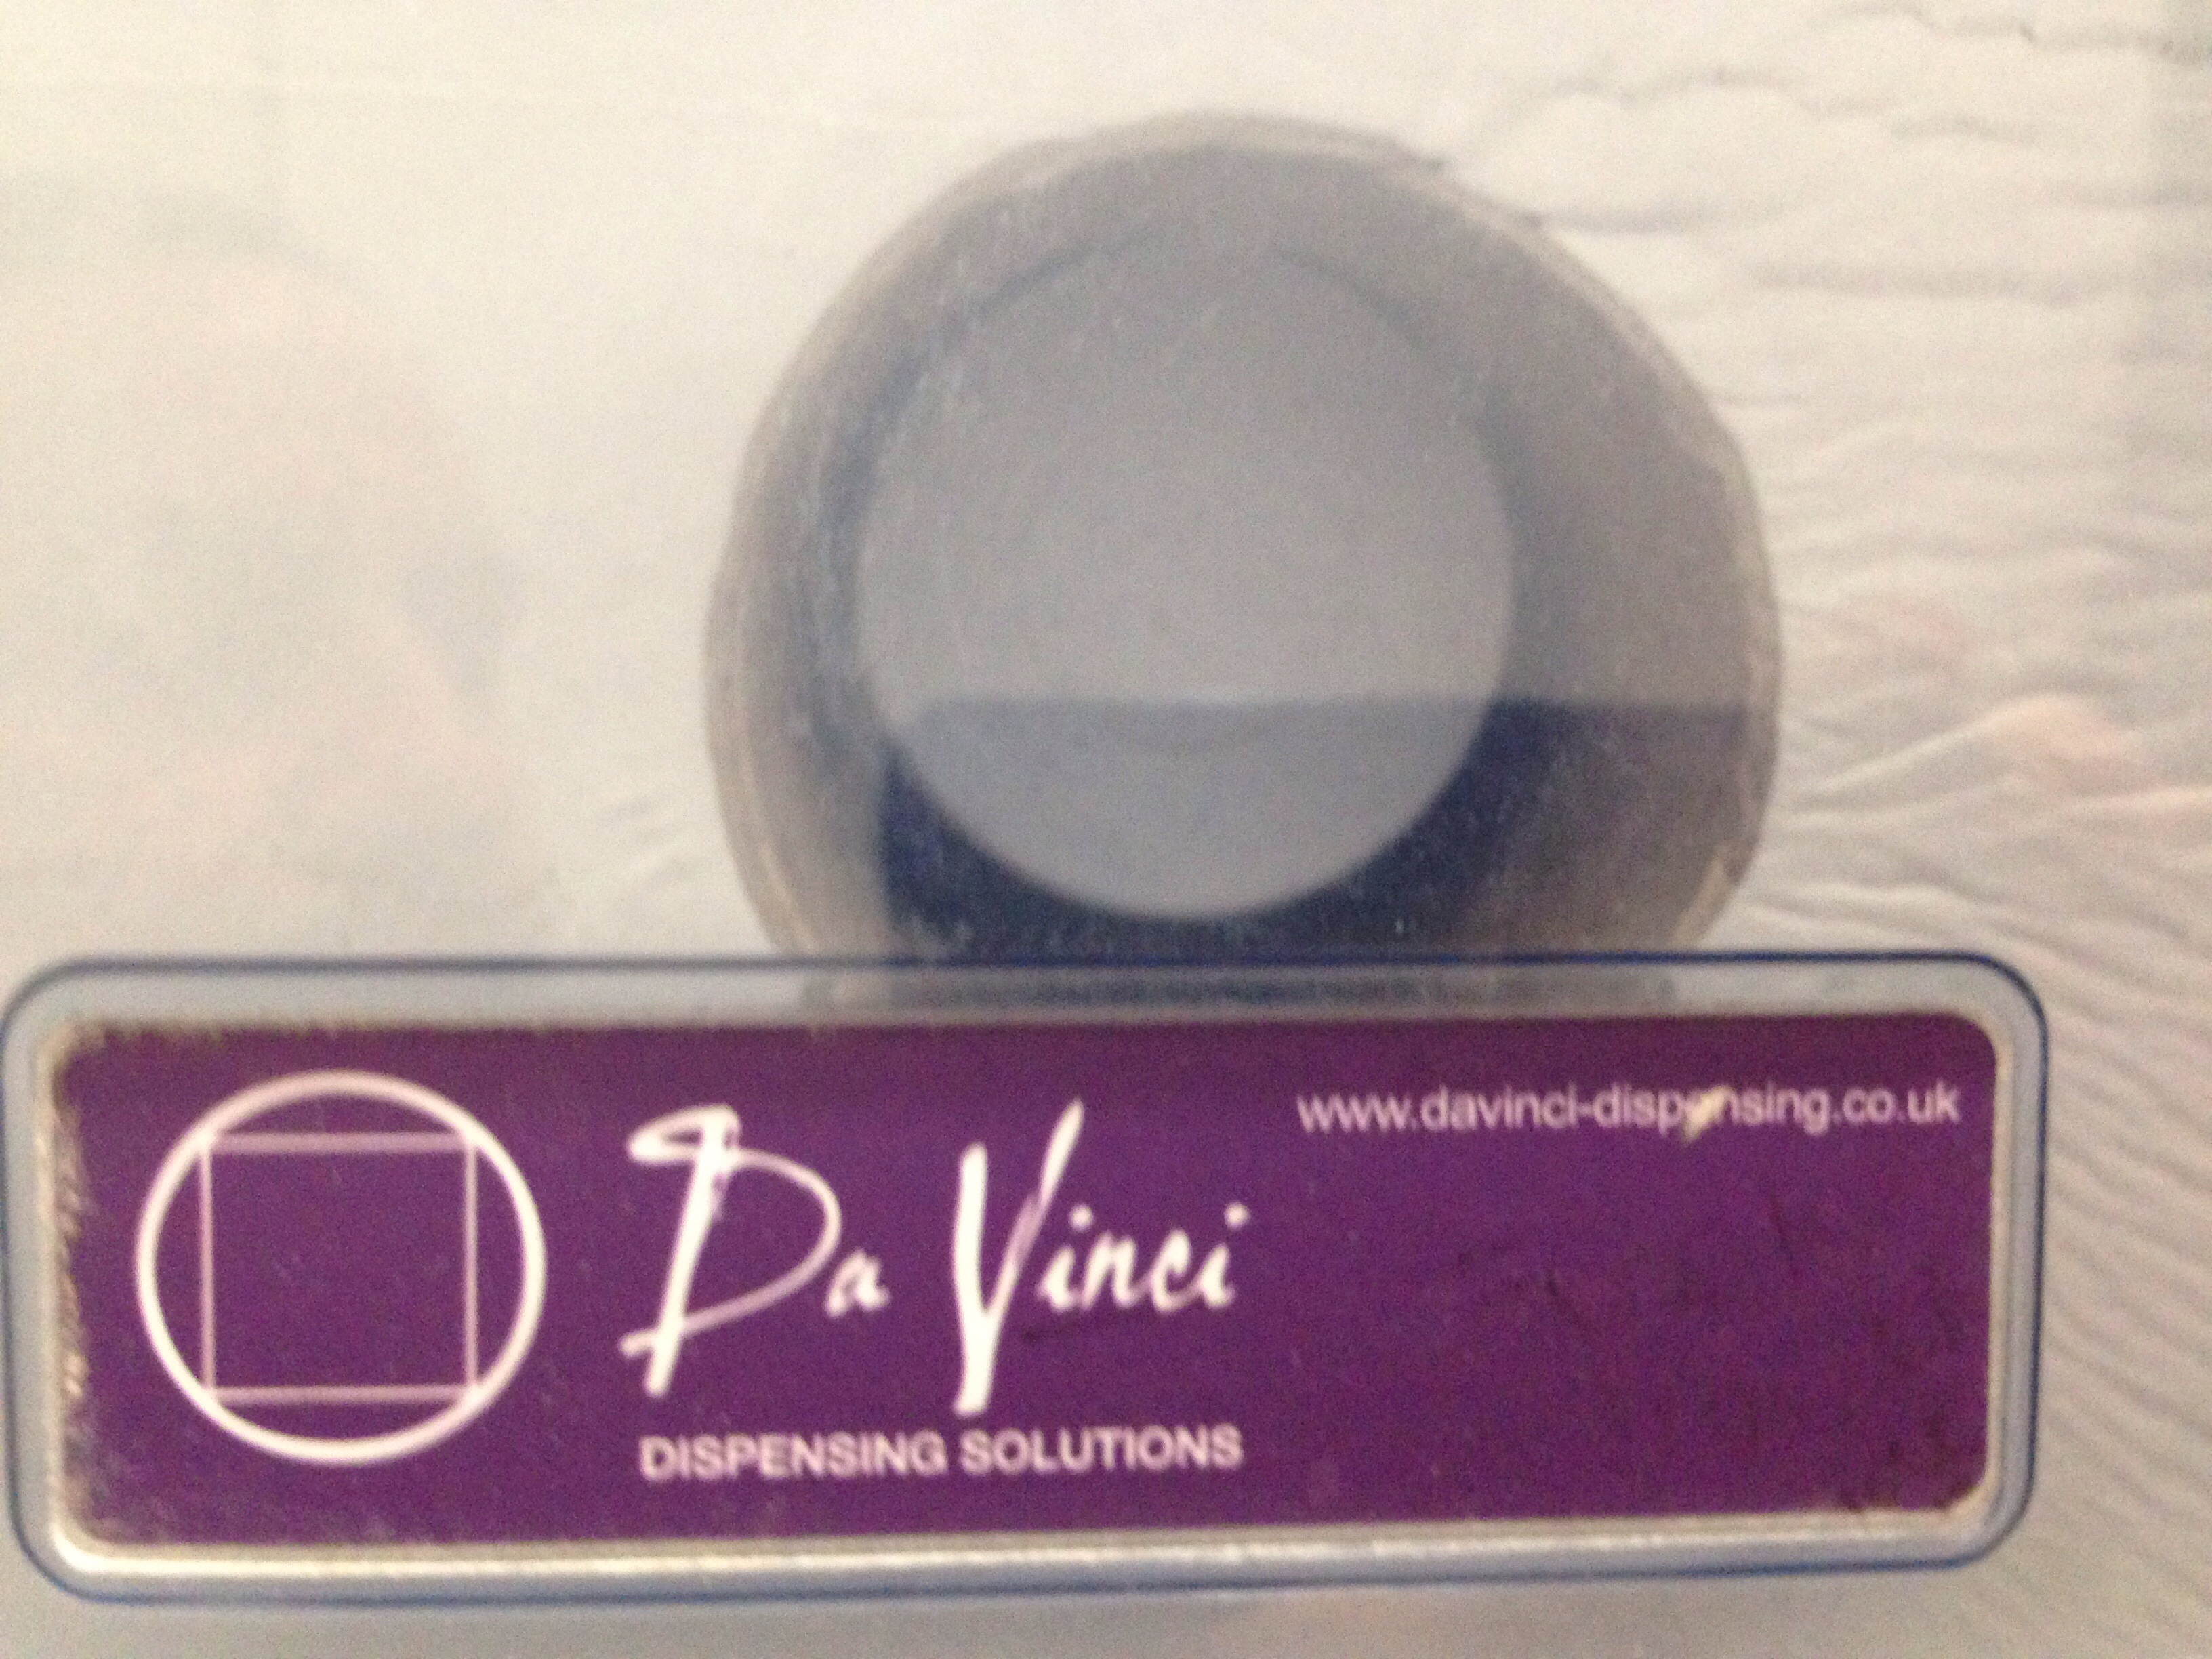
human body, product, eye, uploadedbyflickrmobile, organ, shape